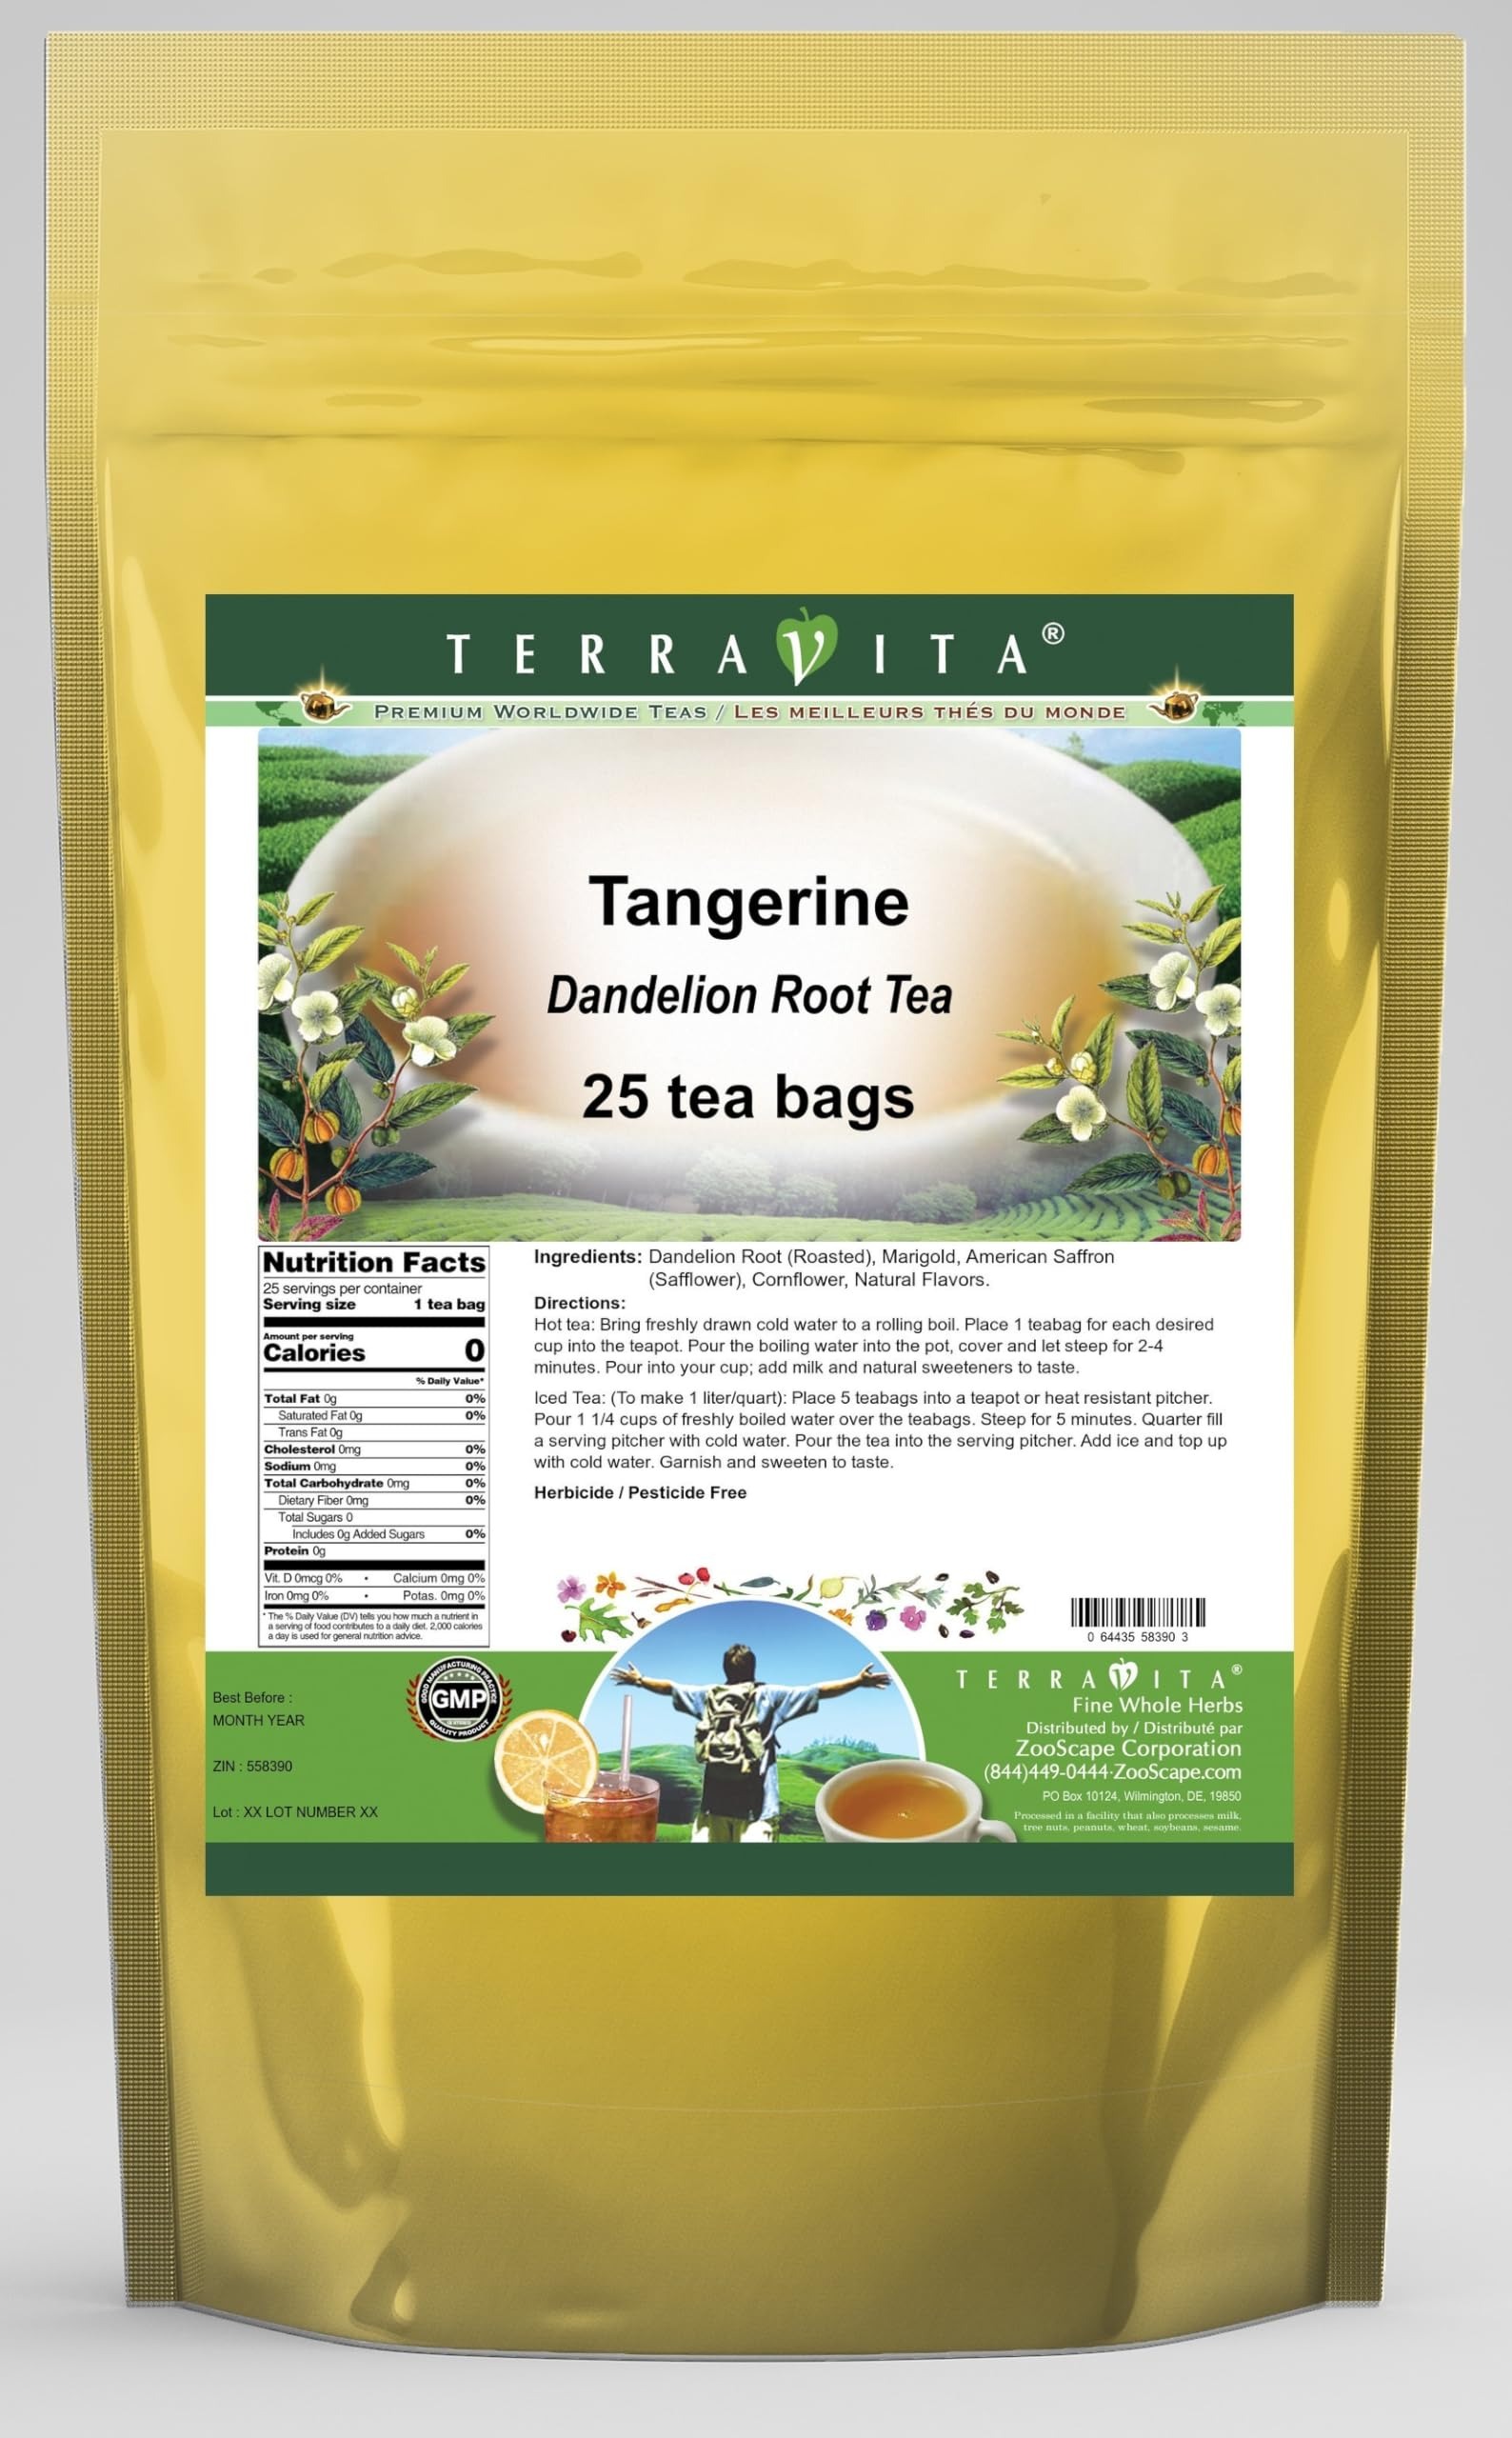
Item Name: Tangerine Dandelion Root Tea (25 tea bags, ZIN: 558390)
Bullet Point 1: Our Tangerine Dandelion Root tea is a delicious naturally flavored Dandelion Root coffee substitute with Marigold, American Saffron (Safflower) and Cornflower that you will enjoy relaxing with anytime! The natural and caffeine-free Tangerine taste is delicious! - Ingredients: Dandelion Root, Marigold, American Saffron (Safflower), Cornflower and Natural Tangerine Flavor.
Bullet Point 2: No fillers.
Bullet Point 3: Manufacturer: TerraVita
Bullet Point 4: Size: 25 tea bags
Bullet Point 5: Dandelion Root Tea Bags - Packed in a convenient upright pouch!
Product Description: Our Tangerine Dandelion Root tea is a delicious naturally flavored Dandelion Root coffee substitute with Marigold, American Saffron (Safflower) and Cornflower that you will enjoy relaxing with anytime! The natural and caffeine-free Tangerine taste is delicious! - Ingredients: Dandelion Root, Marigold, American Saffron (Safflower), Cornflower and Natural Tangerine Flavor. - Hot tea brewing method: Bring freshly drawn cold water to a rolling boil. Place 1 teabag for each desired cup into the teapot. Pour the boiling water into the pot, cover and let steep for 2-4 minutes. Pour into your cup; add milk and natural sweeteners to taste. - Iced tea brewing method: (To make 1 liter/quart): Place 5 teabags into a teapot or heat resistant pitcher. Pour 1 1/4 cups of freshly boiled water over the teabags. Steep for 5 minutes. Quarter fill a serving pitcher with cold water. Pour the tea into the serving pitcher. Add ice and top up with cold water. Garnish and sweeten to taste. - TerraVita is an exclusive line of premium-quality, natural source products that use only the finest, purest and most potent ingredients found around the world. TerraVita is hallmarked by the highest possible standards of purity, potency, stability and freshness. All of our products are prepared with the highest elements of quality control, from raw materials through the entire manufacturing process, up to and including the moment that the bottles or bags are sealed for freshness and shipped out to you. Our highest possible standards are certified by independent laboratories and backed by our personal guarantee. - TerraVita exists to meet and ensure your family's health and wellness without the harmful effects of chemicals and health products. We strive to make all of our products affordable and reliable and
Value: 25.0
Unit: Count

Price: 16.82